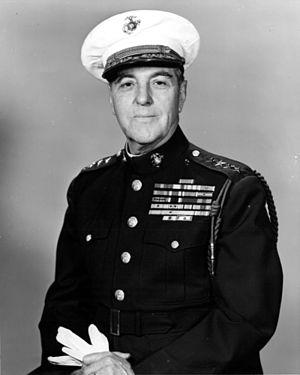
La bataille de Guadalcanal, également connue sous l'appellation campagne de Guadalcanal et sous le nom de code opération Watchtower par les forces alliées, est une importante bataille de la Seconde Guerre mondiale sur le théâtre d'opérations de l'océan Pacifique qui s'est déroulée entre le 7 août 1942 et le 9 février 1943 sur et autour de l'île de Guadalcanal, dans le cadre de la campagne des îles Salomon. Ce fut la première offensive majeure des forces alliées contre l'empire du Japon.
Gerald C. Thomas est un général américain qui a notamment servi comme commandant en second du Corps des Marines, l'US Marine Corps. S'étant engagé en 1917, il participa à la Première et Seconde guerres mondiales ainsi qu'à la guerre de Corée. Thomas a pris sa retraite en 1956, 28 ans avant son décès en 1984.